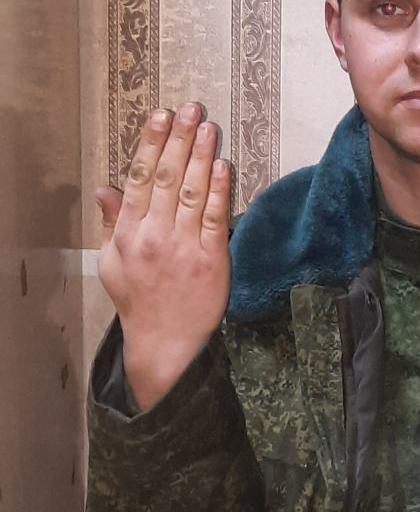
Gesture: stop_inverted